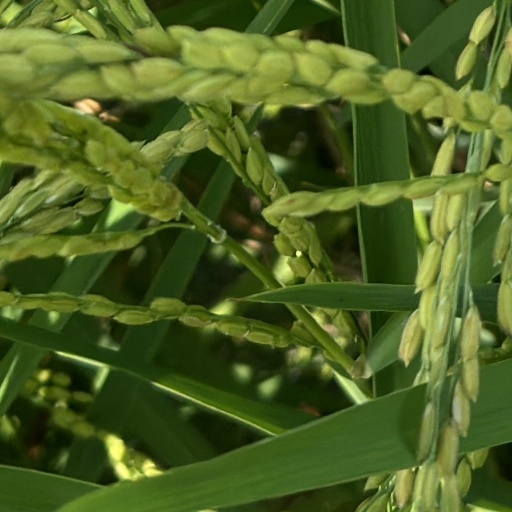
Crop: rice